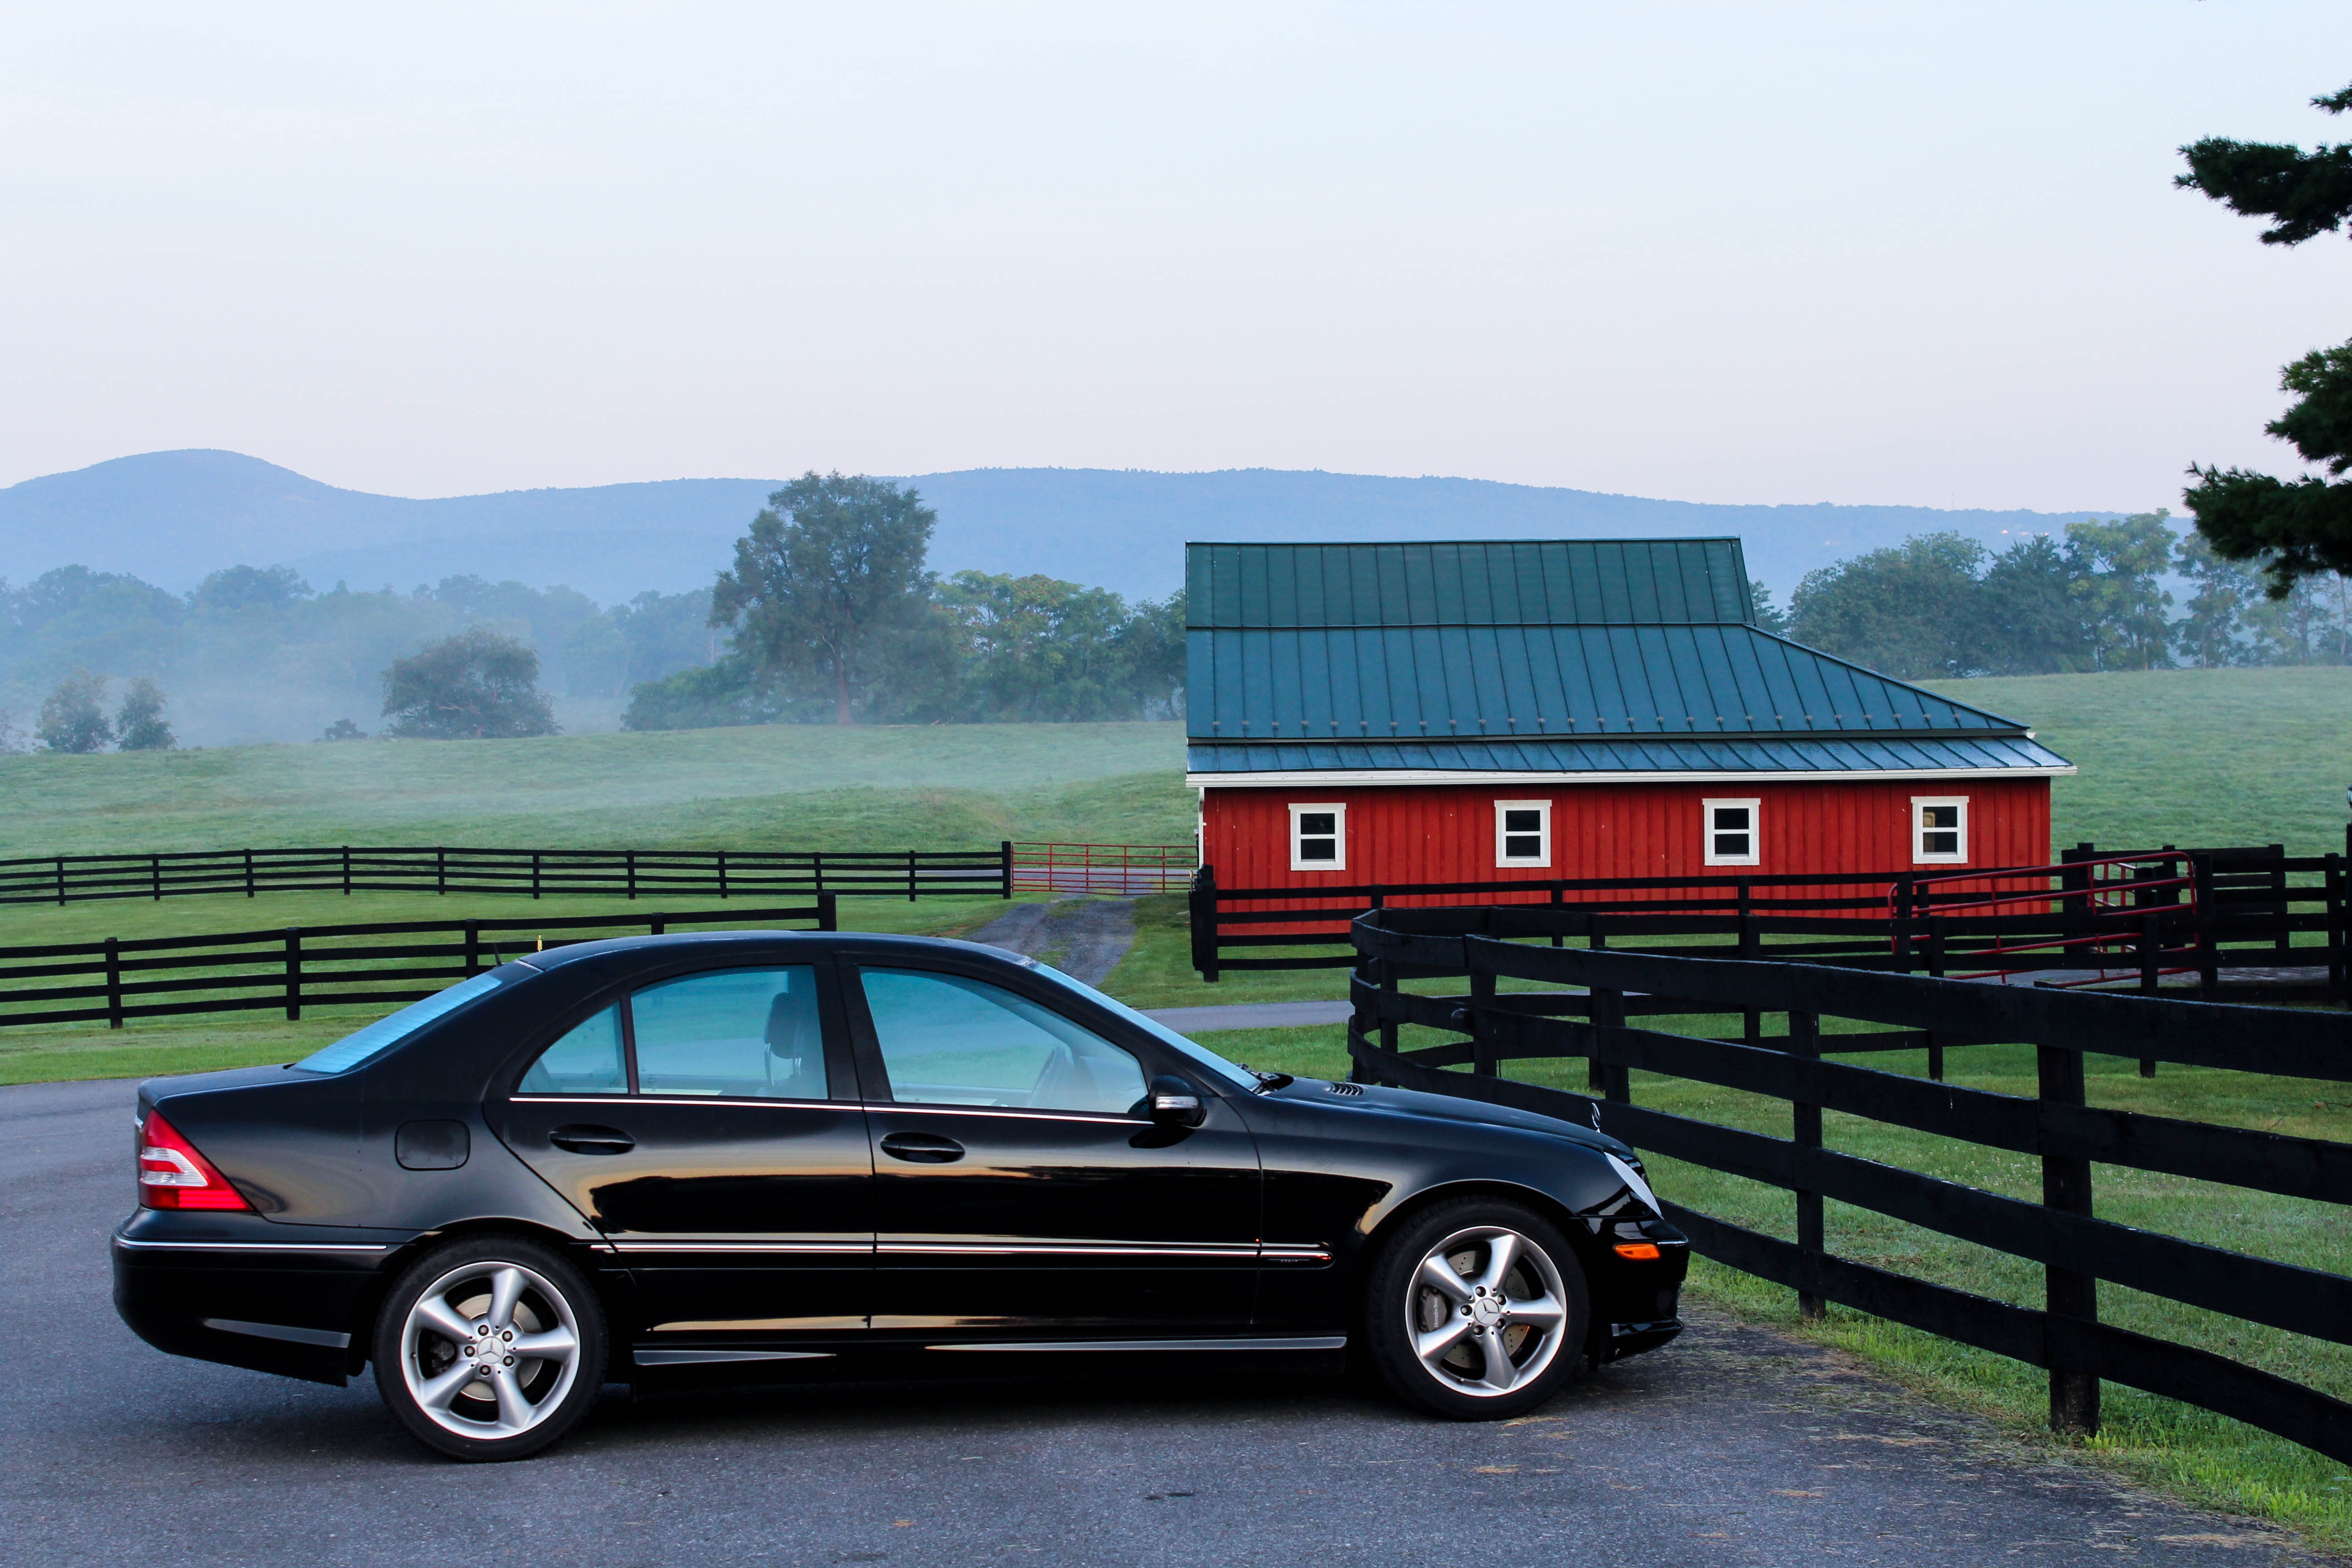
car, farm, wheel, automobile, barn, vehicle, ranch, sports car, bumper, sedan, bmw, early morning, land vehicle, automobile make, automotive exterior, automotive design, luxury vehicle, executive car, sports sedan